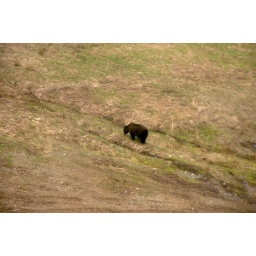
Brown bear spotted near the base of the gondola. Taken while riding down the gondola.